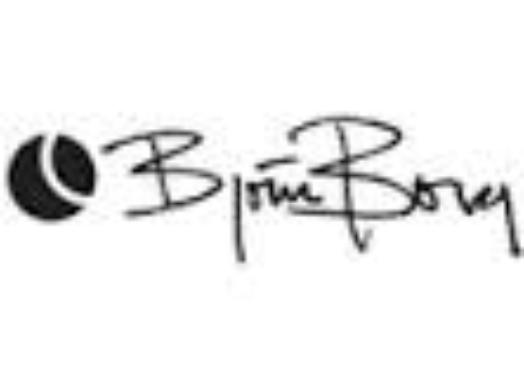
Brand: Bjorn Borg
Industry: Clothes